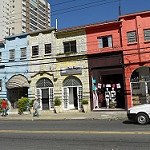
Label: buildings